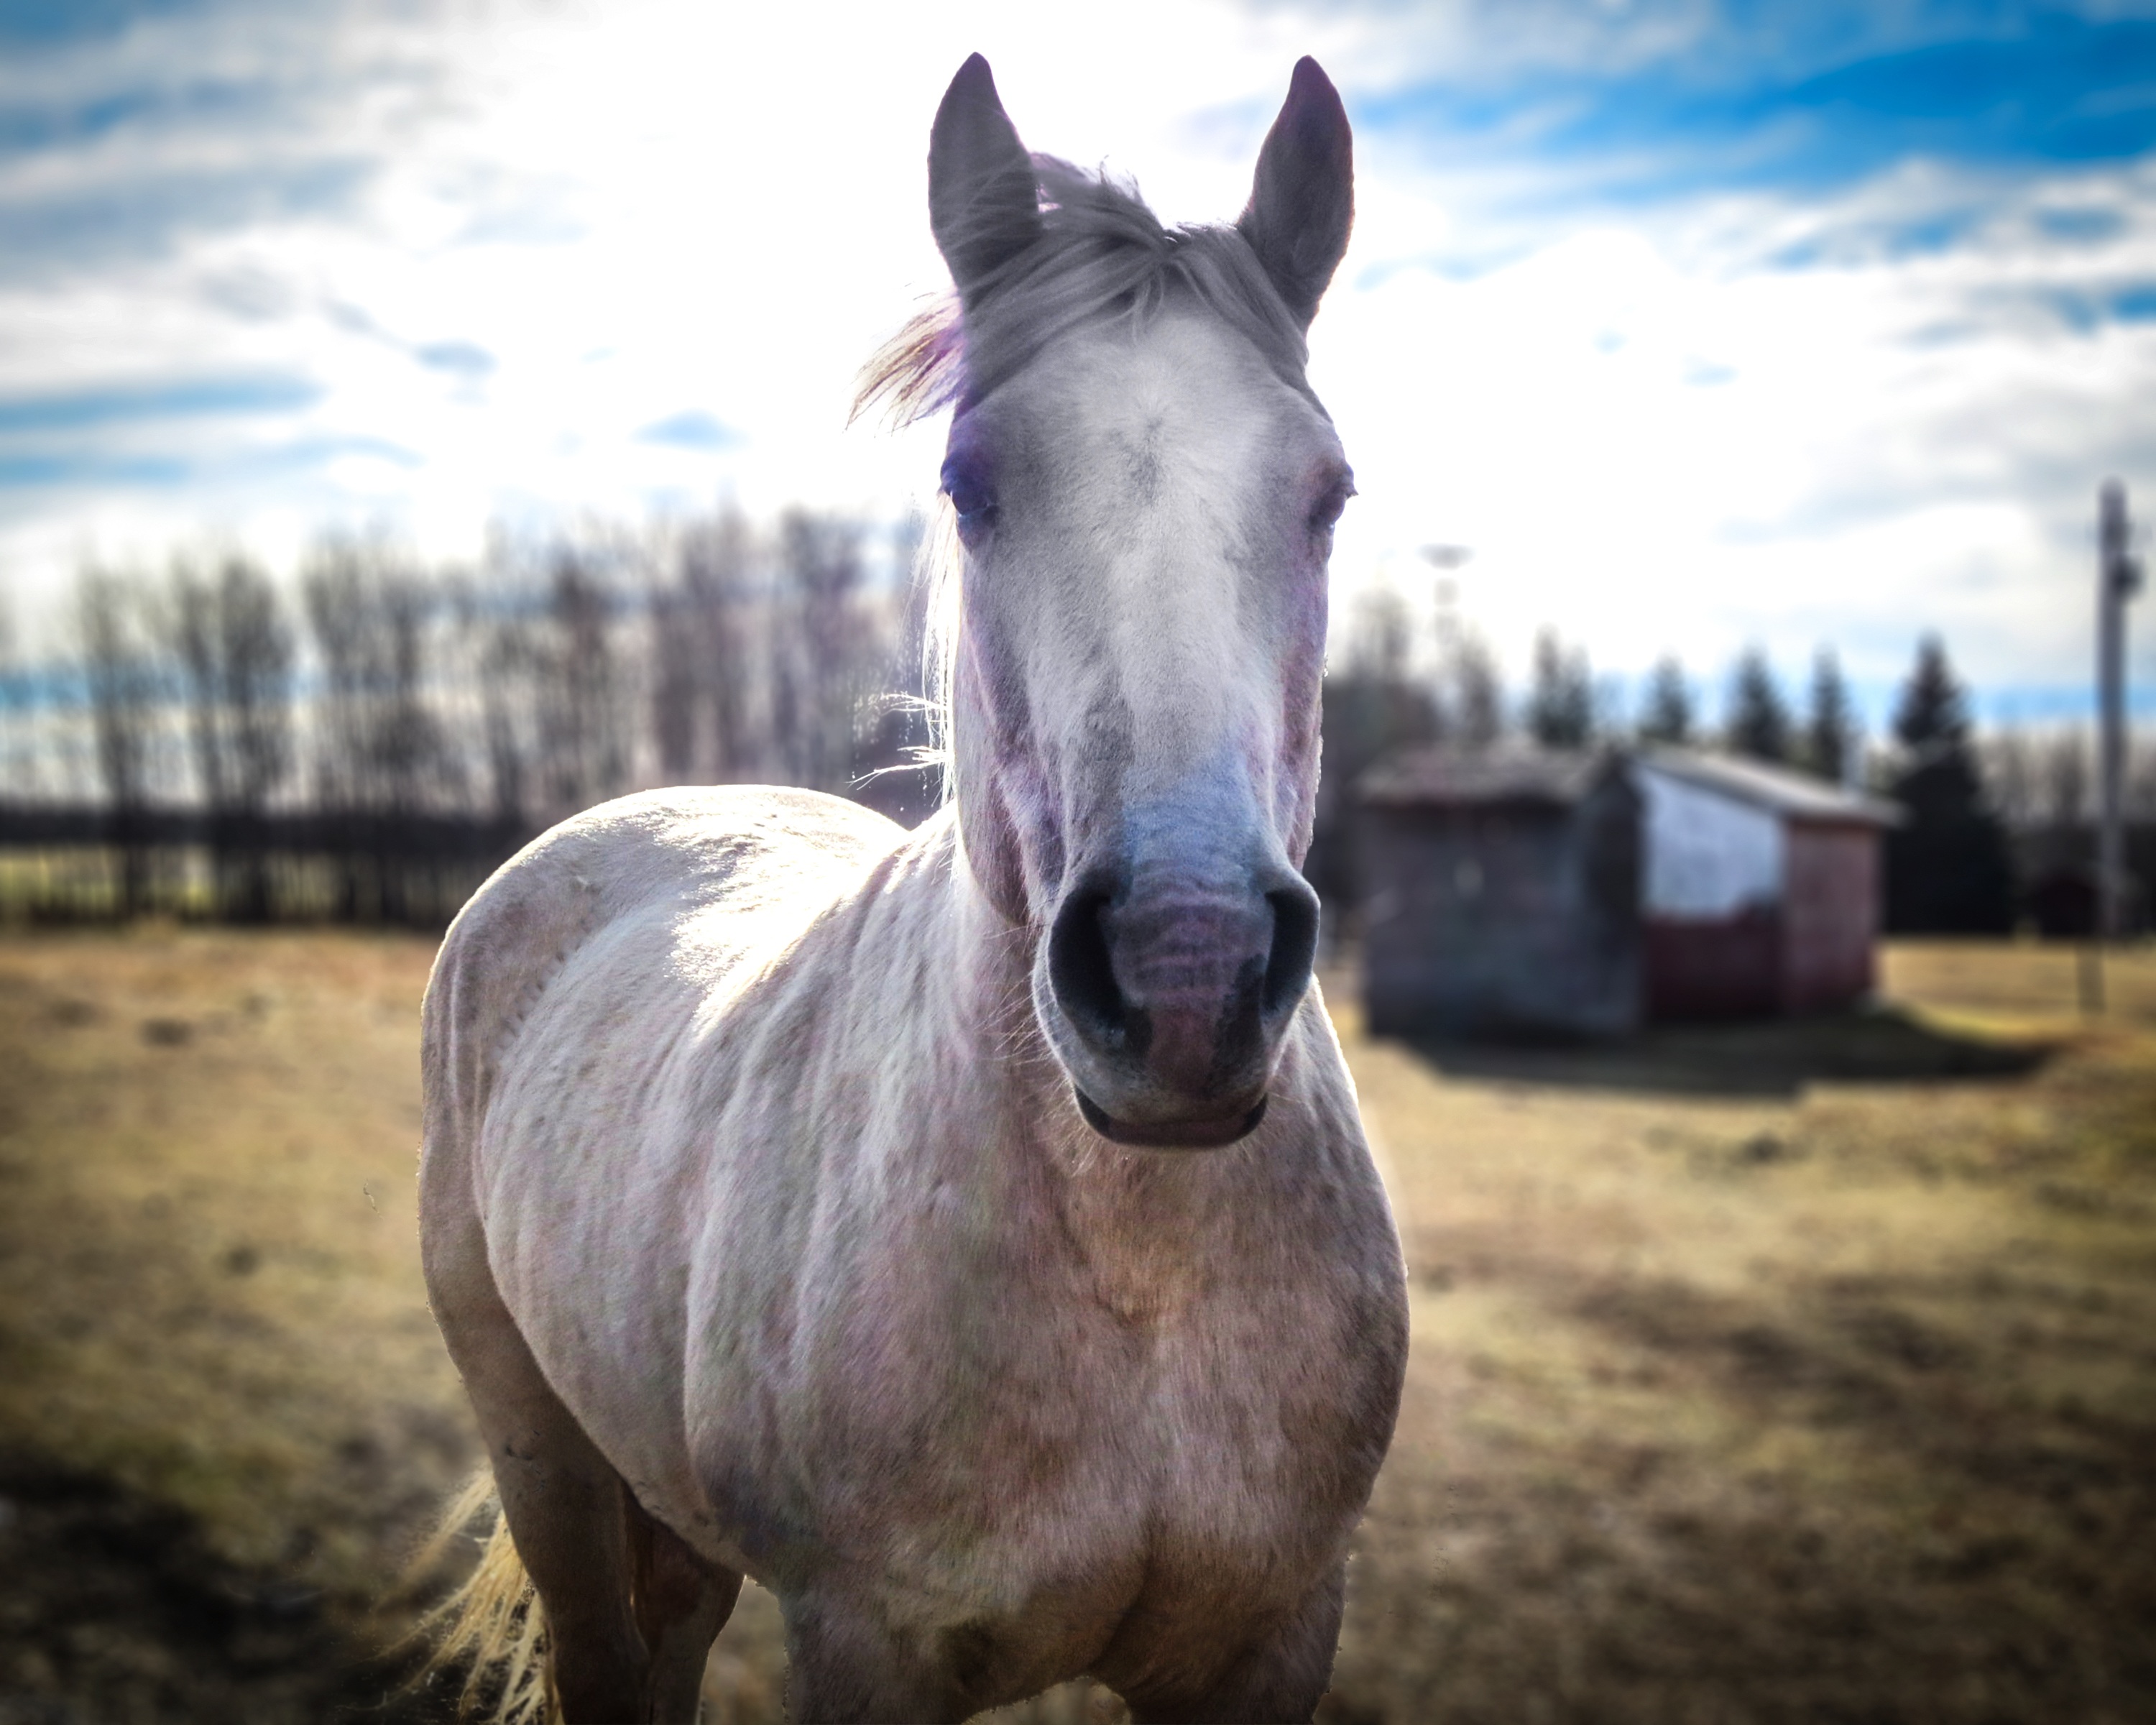
nature, farm, animal, pet, pasture, horse, mammal, stallion, mane, freedom, fauna, vertebrate, mare, domestic animals, horse head, horse portrait, farm animals, horse like mammal, mustang horse